Before Stonewall

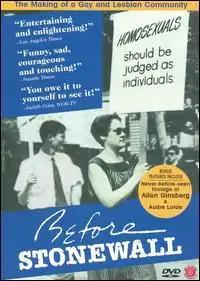
DVD cover

Before Stonewall: The Making of a Gay and Lesbian Community is a 1984 American documentary film about the LGBT community prior to the 1969 Stonewall riots. It was narrated by author Rita Mae Brown, directed by Greta Schiller, co-directed by Robert Rosenberg, and co-produced by John Scagliotti and Rosenberg, and Schiller. It premiered at the 1984 Toronto International Film Festival and was released in the United States on June 27, 1985. In 1999, producer Scagliotti directed a companion piece, "After Stonewall". To celebrate the 30th anniversary of the Teddy Awards, the film was shown at the 66th Berlin International Film Festival in February 2016. To commemorate the 50th anniversary of the Stonewall riots in 2019, the film was restored and re-released by First Run Features in June 2019. Later in 2019, the film was selected by the Library of Congress for preservation in the United States National Film Registry for being "culturally, historically, or aesthetically significant".